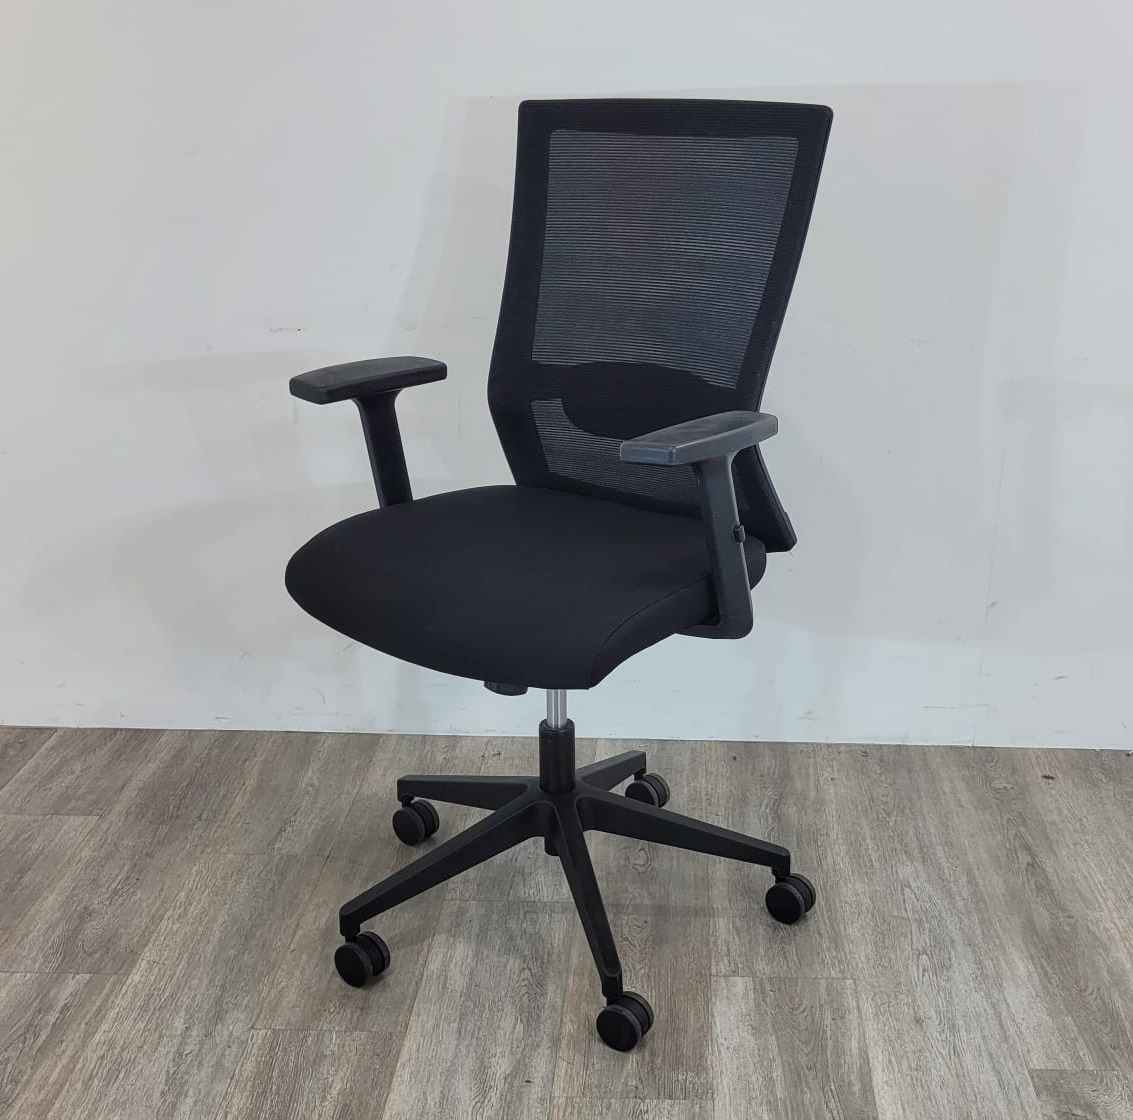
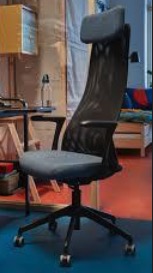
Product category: items_chair
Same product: no